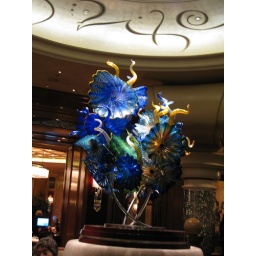
Chihuly glass sculpture in a bar area inside the Bellagio, Las Vegas.